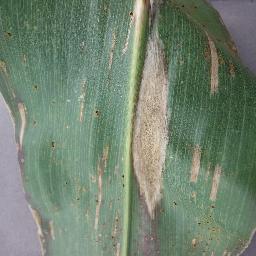
Label: Corn_(Maize)___Northern_Leaf_Blight